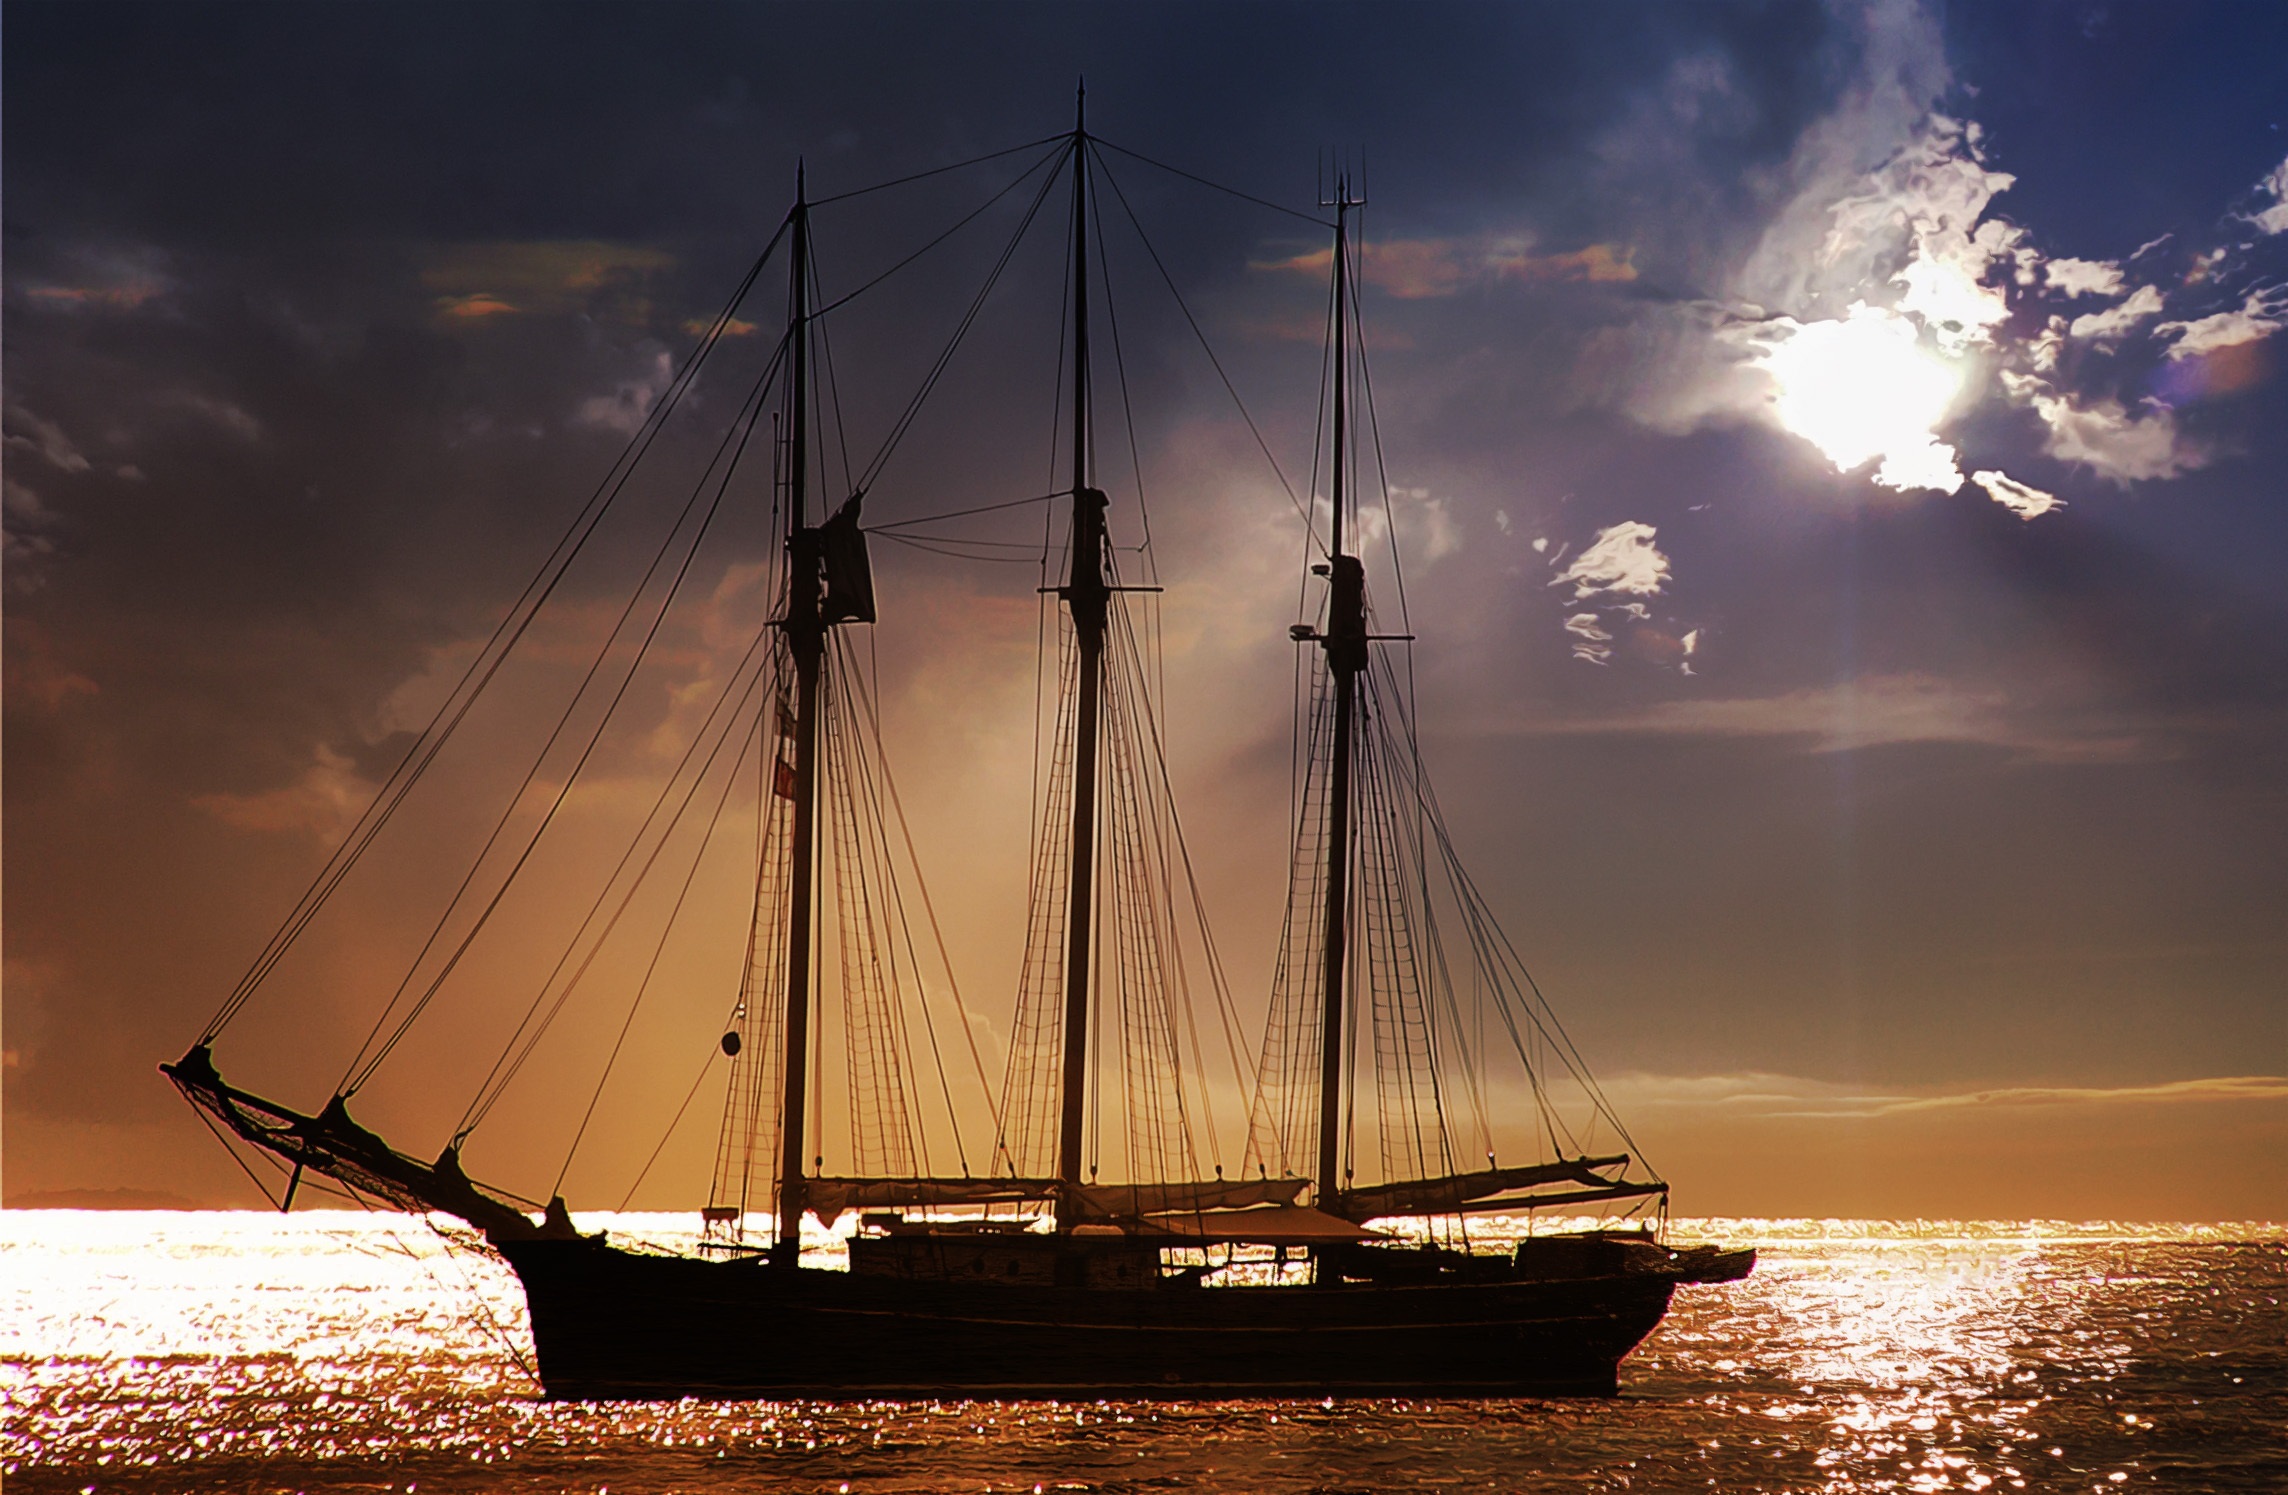
landscape, sea, water, nature, ocean, sunset, boat, sunlight, morning, lake, ship, dusk, evening, vehicle, mast, sailing, lighting, sailboat, painting, sail, sailing vessel, watercraft, schooner, windjammer, sailing ship, sky clouds, tall ship, digital painting